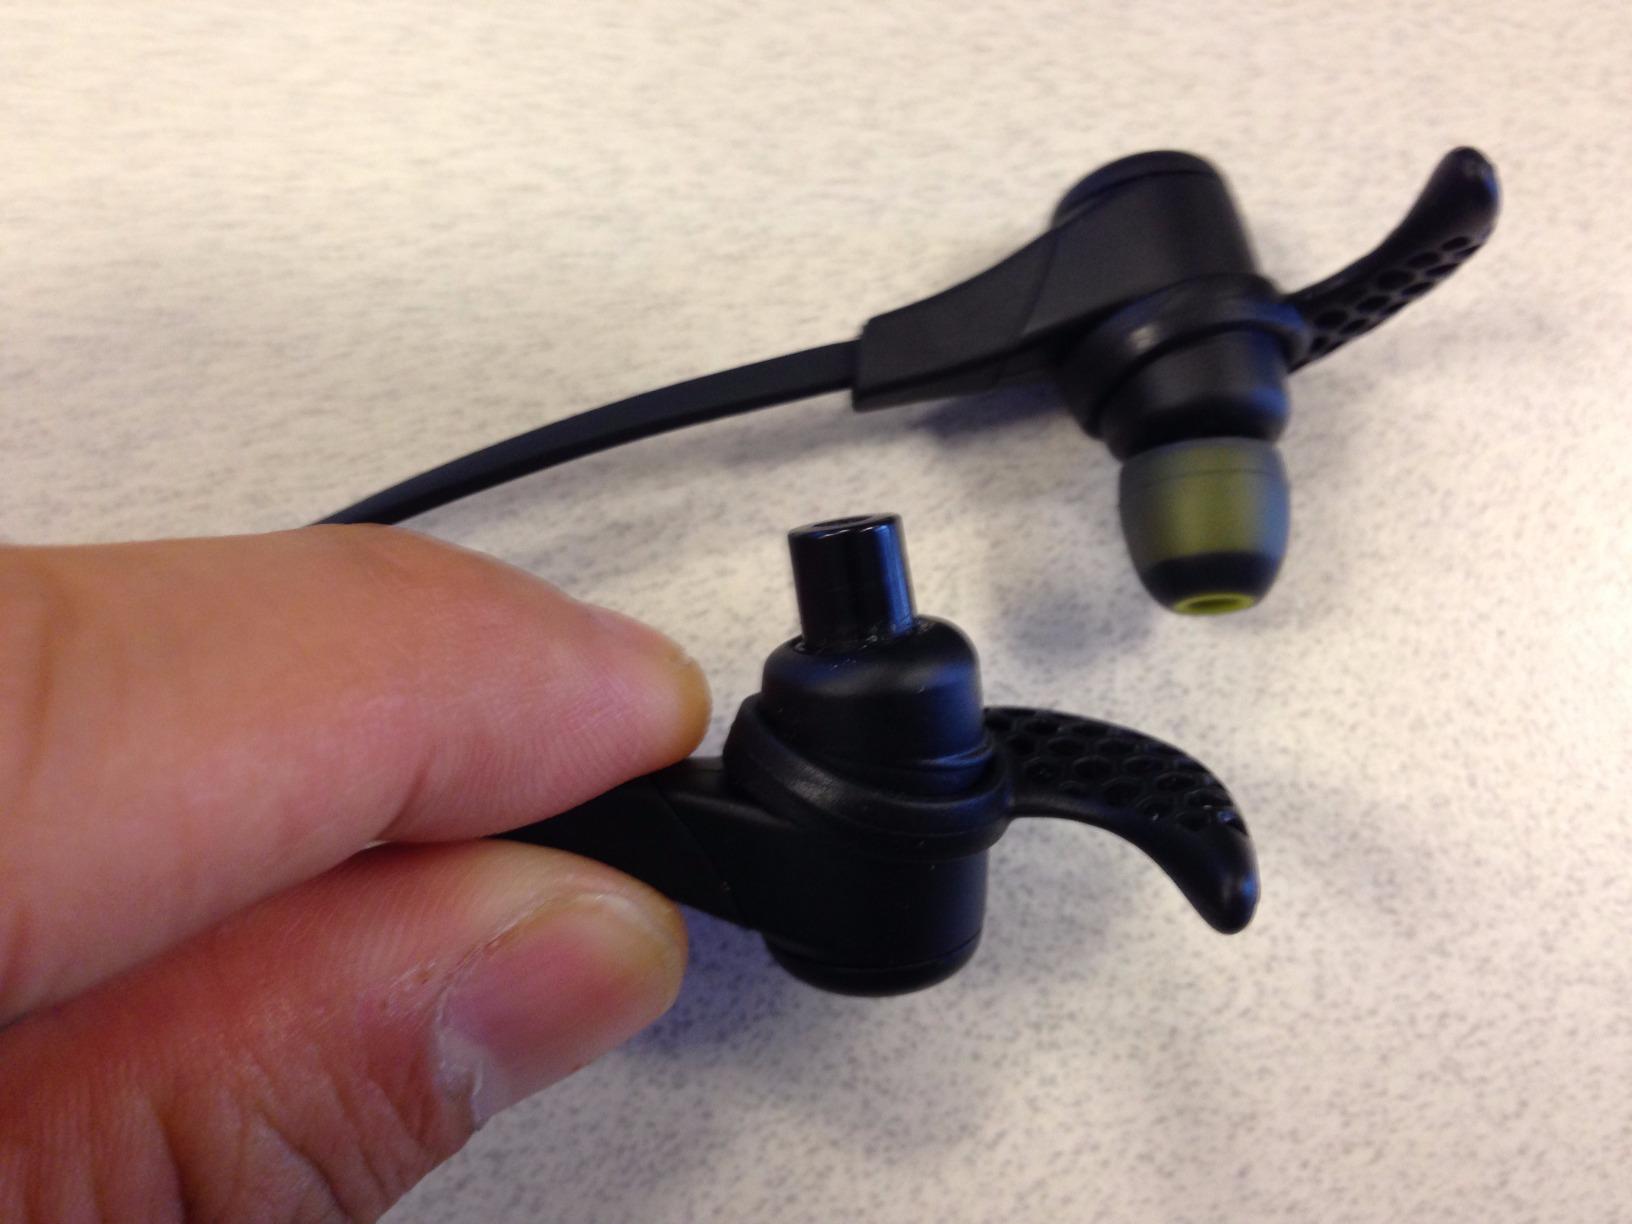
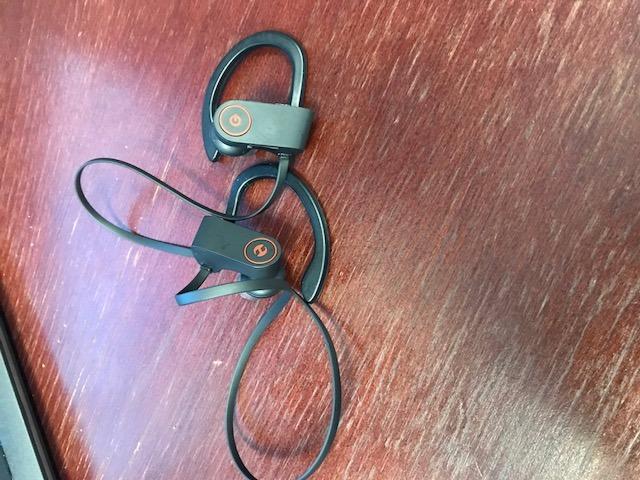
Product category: headphones
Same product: no